Multan

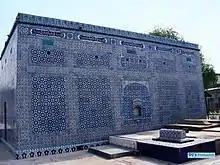
Multan is famous for its large number of Sufi shrines, including the unique rectangular tomb of Shah Gardez that dates from the 1150s and is covered in blue enameled tiles typical of Multan.

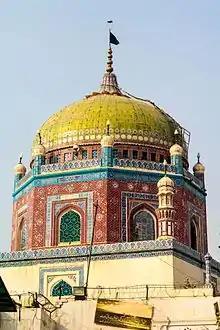
The shrine of Shamsuddin Sabzwari dates from 1330, and has a unique green dome.

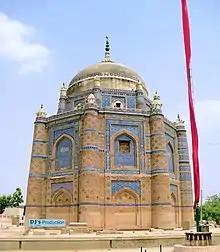
The Mausoleum of Shah Ali Akbar dating from the 1580s was built in the regional style that is typical of Multan's shrines.

Mahmud of Ghazni in 1005 led an expedition against Multan's Qarmatian ruler Abul Fateh Daud. The city was surrendered, and Fateh Daud was permitted to retain control over the city with the condition that he adhere to Sunnism. In 1007, Mahmud led another expedition to Multan against his former minister and Hindu convert, Niwasa Khan, who had renounced Islam and attempted to establish control of the region in collusion with Abul Fateh Daud of Multan.